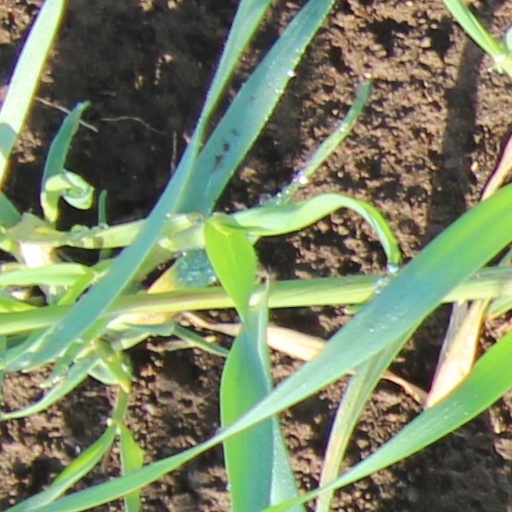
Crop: wheat